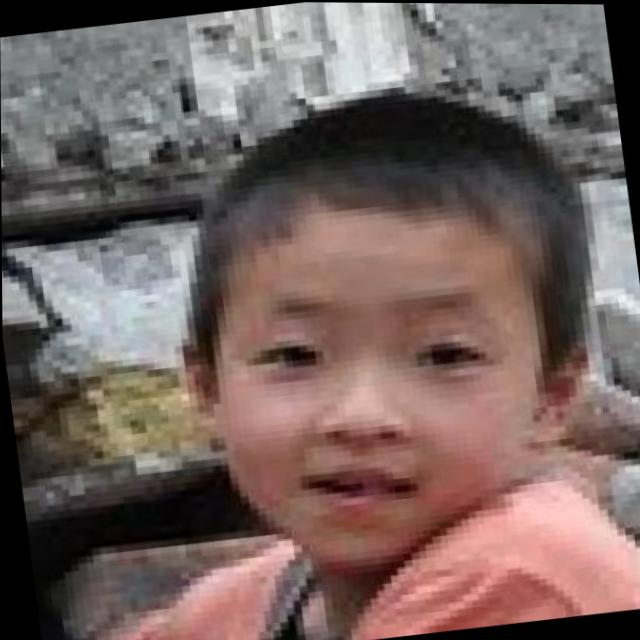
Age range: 0-12